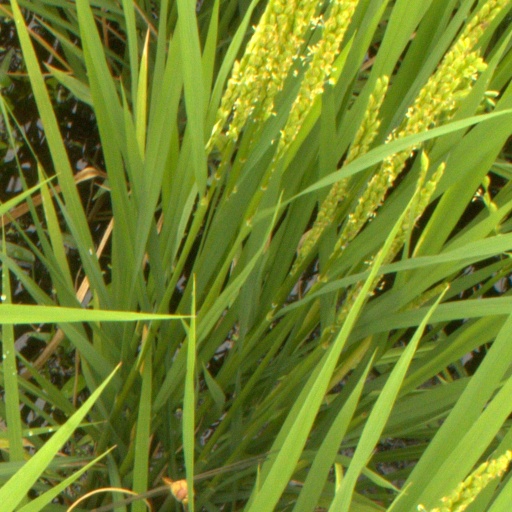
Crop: rice